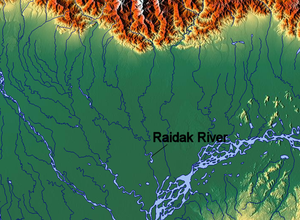
La Raidak est un affluent du Brahmapoutre coulant au Bhoutan, en Inde et au Bangladesh.